2017 Toyota Owners 400

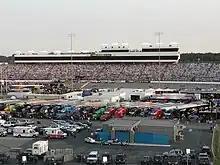
Richmond International Raceway, the track where the race was held.

Richmond International Raceway (RIR) is a 3/4-mile (1.2 km), "D"-shaped, asphalt race track located just outside Richmond, Virginia in Henrico County. It hosts the Monster Energy NASCAR Cup Series and Xfinity Series. Known as "America's premier short track", it formerly hosted a NASCAR Camping World Truck Series race, an IndyCar Series race, and two USAC sprint car races.